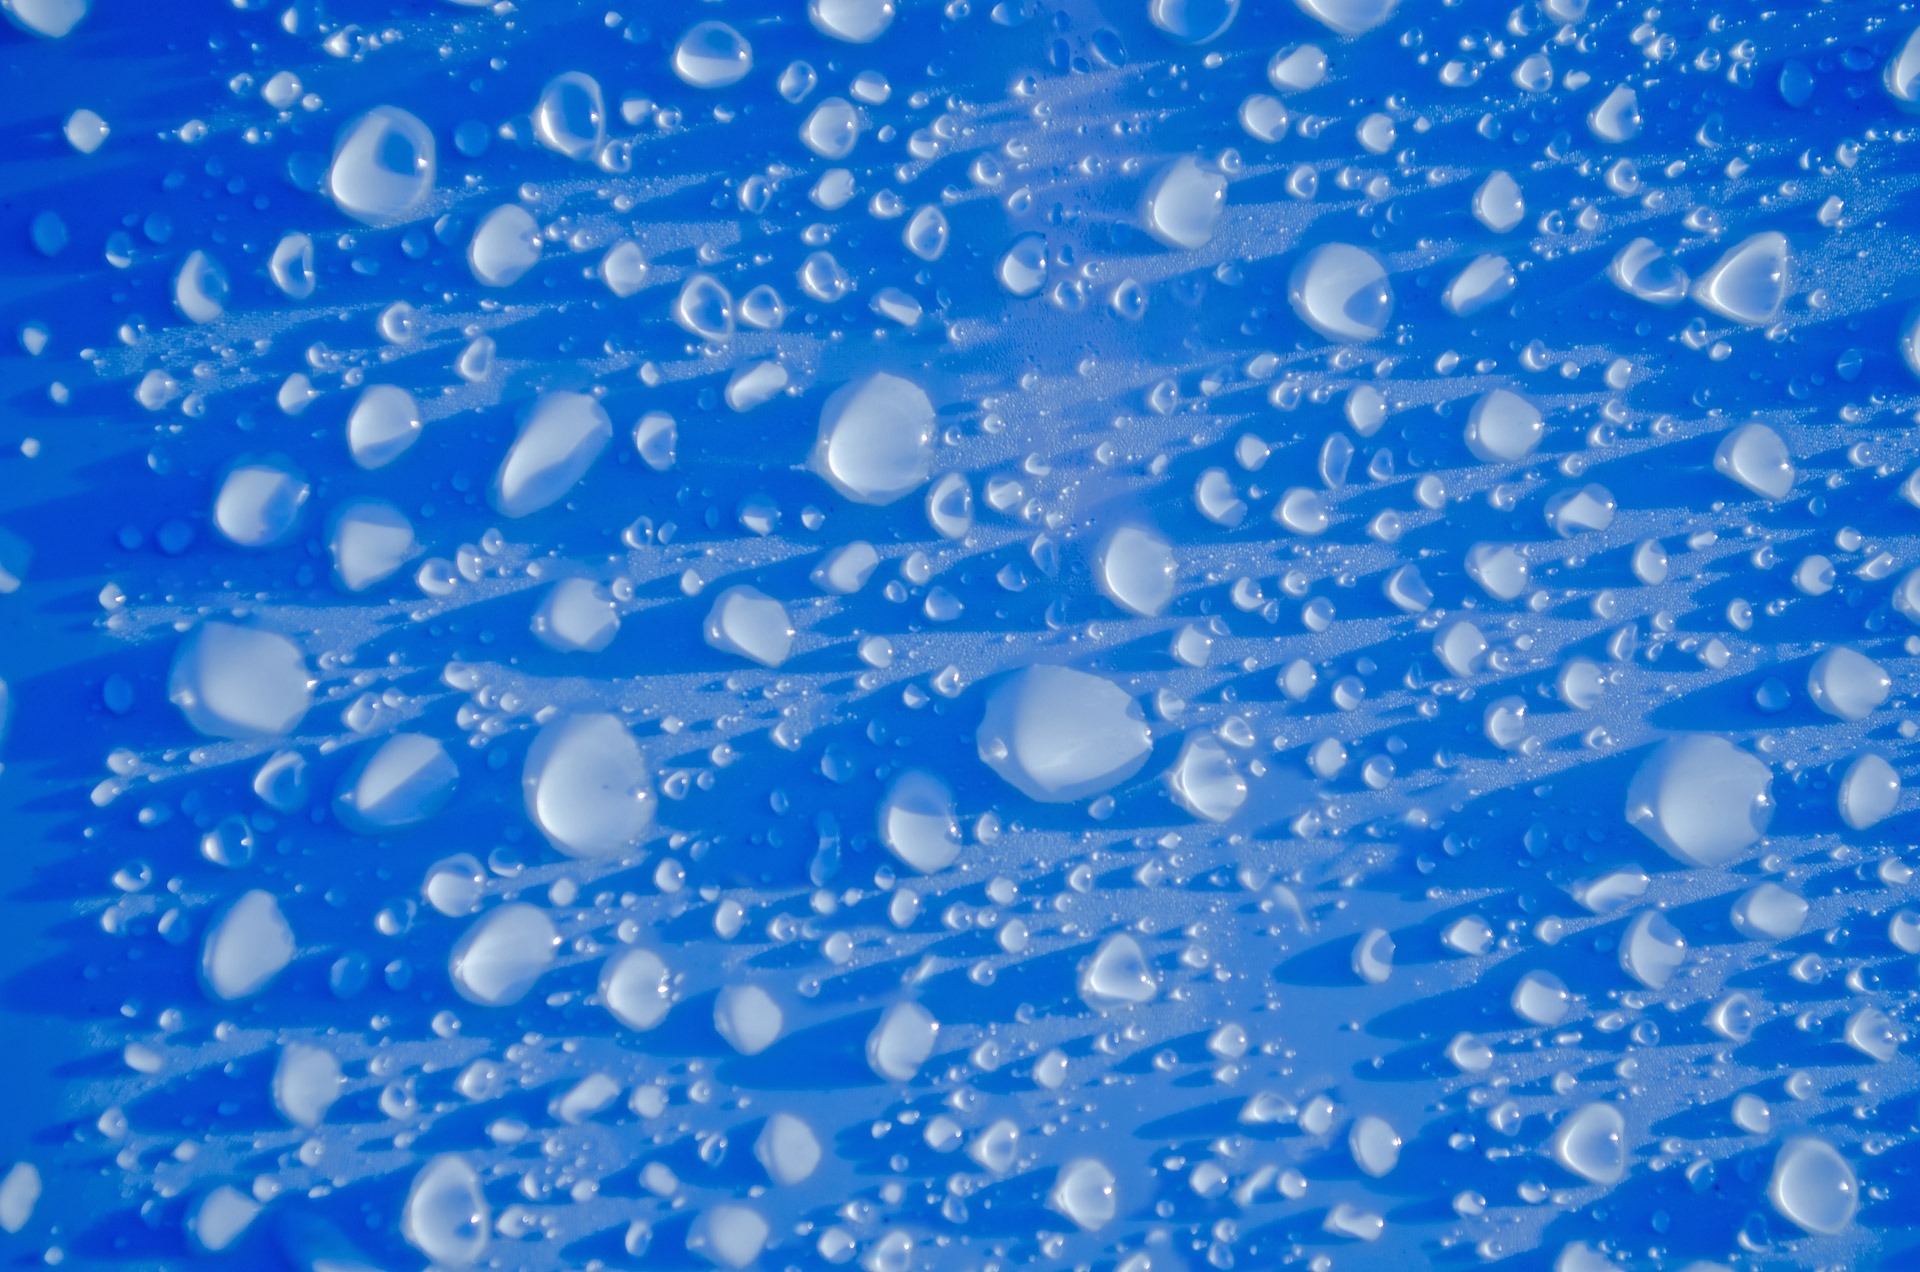
water, drop, rain, flower, petal, macro, blue, circle, shadows, background, raindrops, wallpaper, freezing, element, liquid bubble, wet season